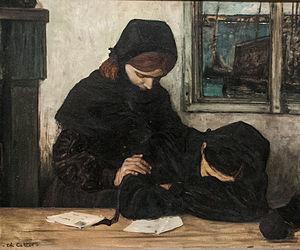
Ouessant /wɛsɑ̃/, en breton : Eusa /ˈøsa/, est une commune insulaire du département du Finistère, dans la région Bretagne, constituée pour l'essentiel par l'île d'Ouessant dans l'océan Atlantique. Le bourg d'Ouessant s'appelle Lampaul. Ses habitants sont appelés les Ouessantins. Ouessant fait partie du parc naturel régional d'Armorique et du parc naturel marin d'Iroise.